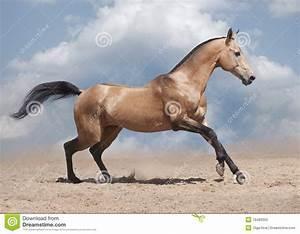
horse